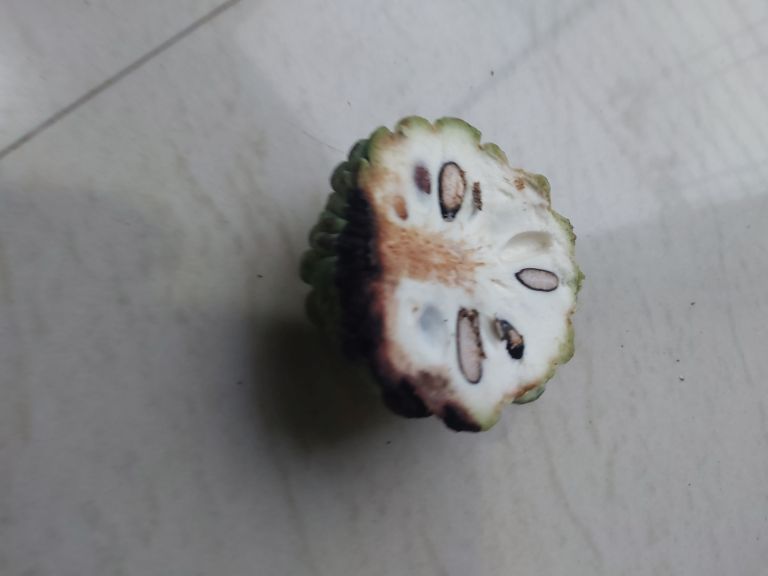
Disease label: Diplodia Rot